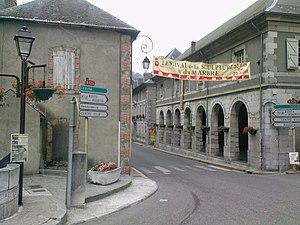
Saint-Béat est une ancienne commune française située dans le département de la Haute-Garonne, en région Occitanie. Le 1ᵉʳ janvier 2019, elle a fusionné avec Lez pour former la commune de Saint-Béat-Lez.
Saint-Béat-Lez est, depuis le 1ᵉʳ janvier 2019, une commune nouvelle située dans le département de la Haute-Garonne en région Occitanie, issue de la fusion des communes de Lez et de Saint-Béat.